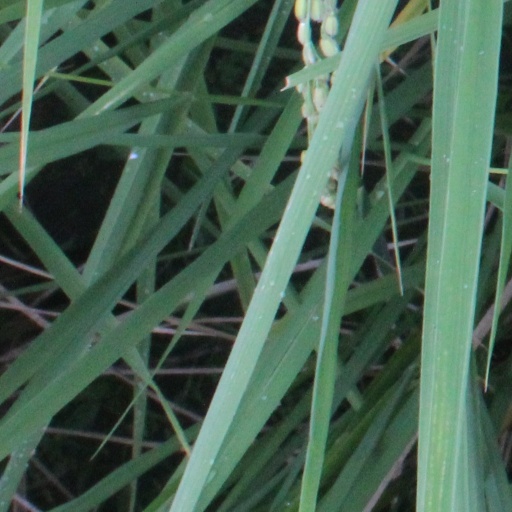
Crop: rice